Taxine alkaloids

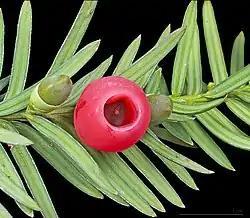
"Taxus baccata"'s tree and its aril

Taxine can be found in Taxus species: "Taxus cuspidata, T. baccata" (English yew), "Taxus x media, Taxus canadensis, Taxus floridana," and "Taxus brevifolia" (Pacific or western yew). All of these species contain taxine in every part of the plant except in the aril, the fleshy covering of the seeds (berries). Concentrations vary between species, leading to varying toxicities within the genus. This is the case of "Taxus brevifolia" (Pacific yew) and "Taxus baccata" (English yew); "T. baccata" contains high taxine concentrations, which leads to a high toxicity, whereas "T. brevifolia" has a low toxicity. There are seasonal changes in the concentrations of taxine in yew plants, with the highest concentrations during the winter, and the lowest in the summer. The poison remains dangerous in dead plant matter.